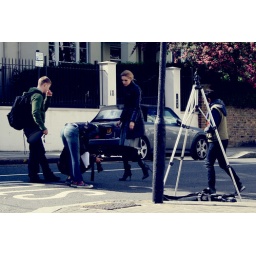
A lively place under a pink flower tree